Abdication

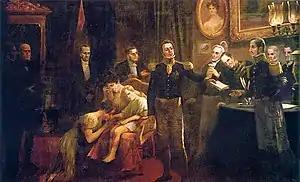
Dom Pedro I, founder and emperor of the Empire of Brazil, delivers his abdication letter on 7 April 1831

Historically, abdications have occurred both by force (where the regnant was "dethroned", thus forced to abdicate on pain of death or other severe consequences) and voluntarily. Some rulers are deemed to have abdicated "in absentia", vacating the physical throne and thus their position of power, although these judgements were generally pronounced by successors with vested interests in seeing the throne abdicated, and often without or despite the direct input of the abdicating monarch.